Trans man

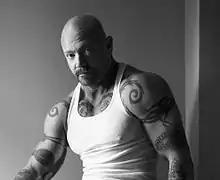
Buck Angel, an American actor, producer, and sex educator

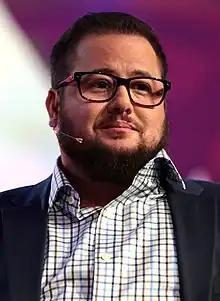
Chaz Bono, musician, writer and actor, whose parents are Cher and Sonny Bono

Originally, the term "trans men" referred specifically to female-to-male transsexual people who underwent hormone replacement therapy (HRT) or sex reassignment surgery (SRS), or both. The definition of "transition" has broadened to include theories of psychological development or complementary methods of self-acceptance. Many of those who identify as transgender face gender dysphoria.